JNR Class DD15

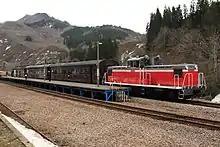
DD15 44 on a special service in April 2007 with its snowplough units removed

46 Class DD15-0 locomotives were built between 1961 and 1965 by Nippon Sharyo, with the first locomotive delivered in November 1961.